Wylliam Martin

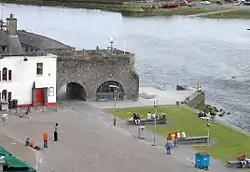
The Spanish Arch and the old town quays

Martin was a member of one of The Tribes of Galway, and had first served as a town bailiff for the term 1504-1505. He enjoyed two terms as Mayor, 1519–1520, and 1525-1526. He is noteworthy for introducing a statute concerning morality.